File (tool)

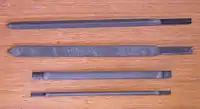
A selection of machine files

Files are produced specifically for use in a "filing machine", which is similar in appearance to a scroll saw with a vertically reciprocating file mounted in the middle of a table. A workpiece is manipulated around the file's face as the shape requires.